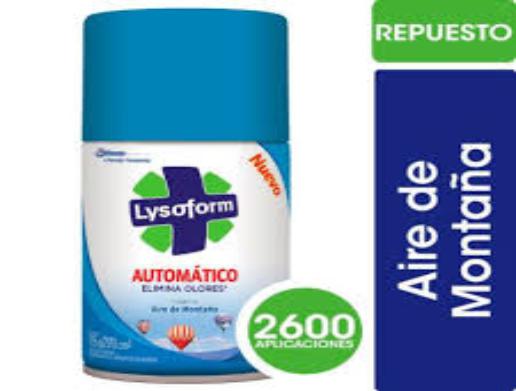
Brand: lysoform
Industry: Necessities